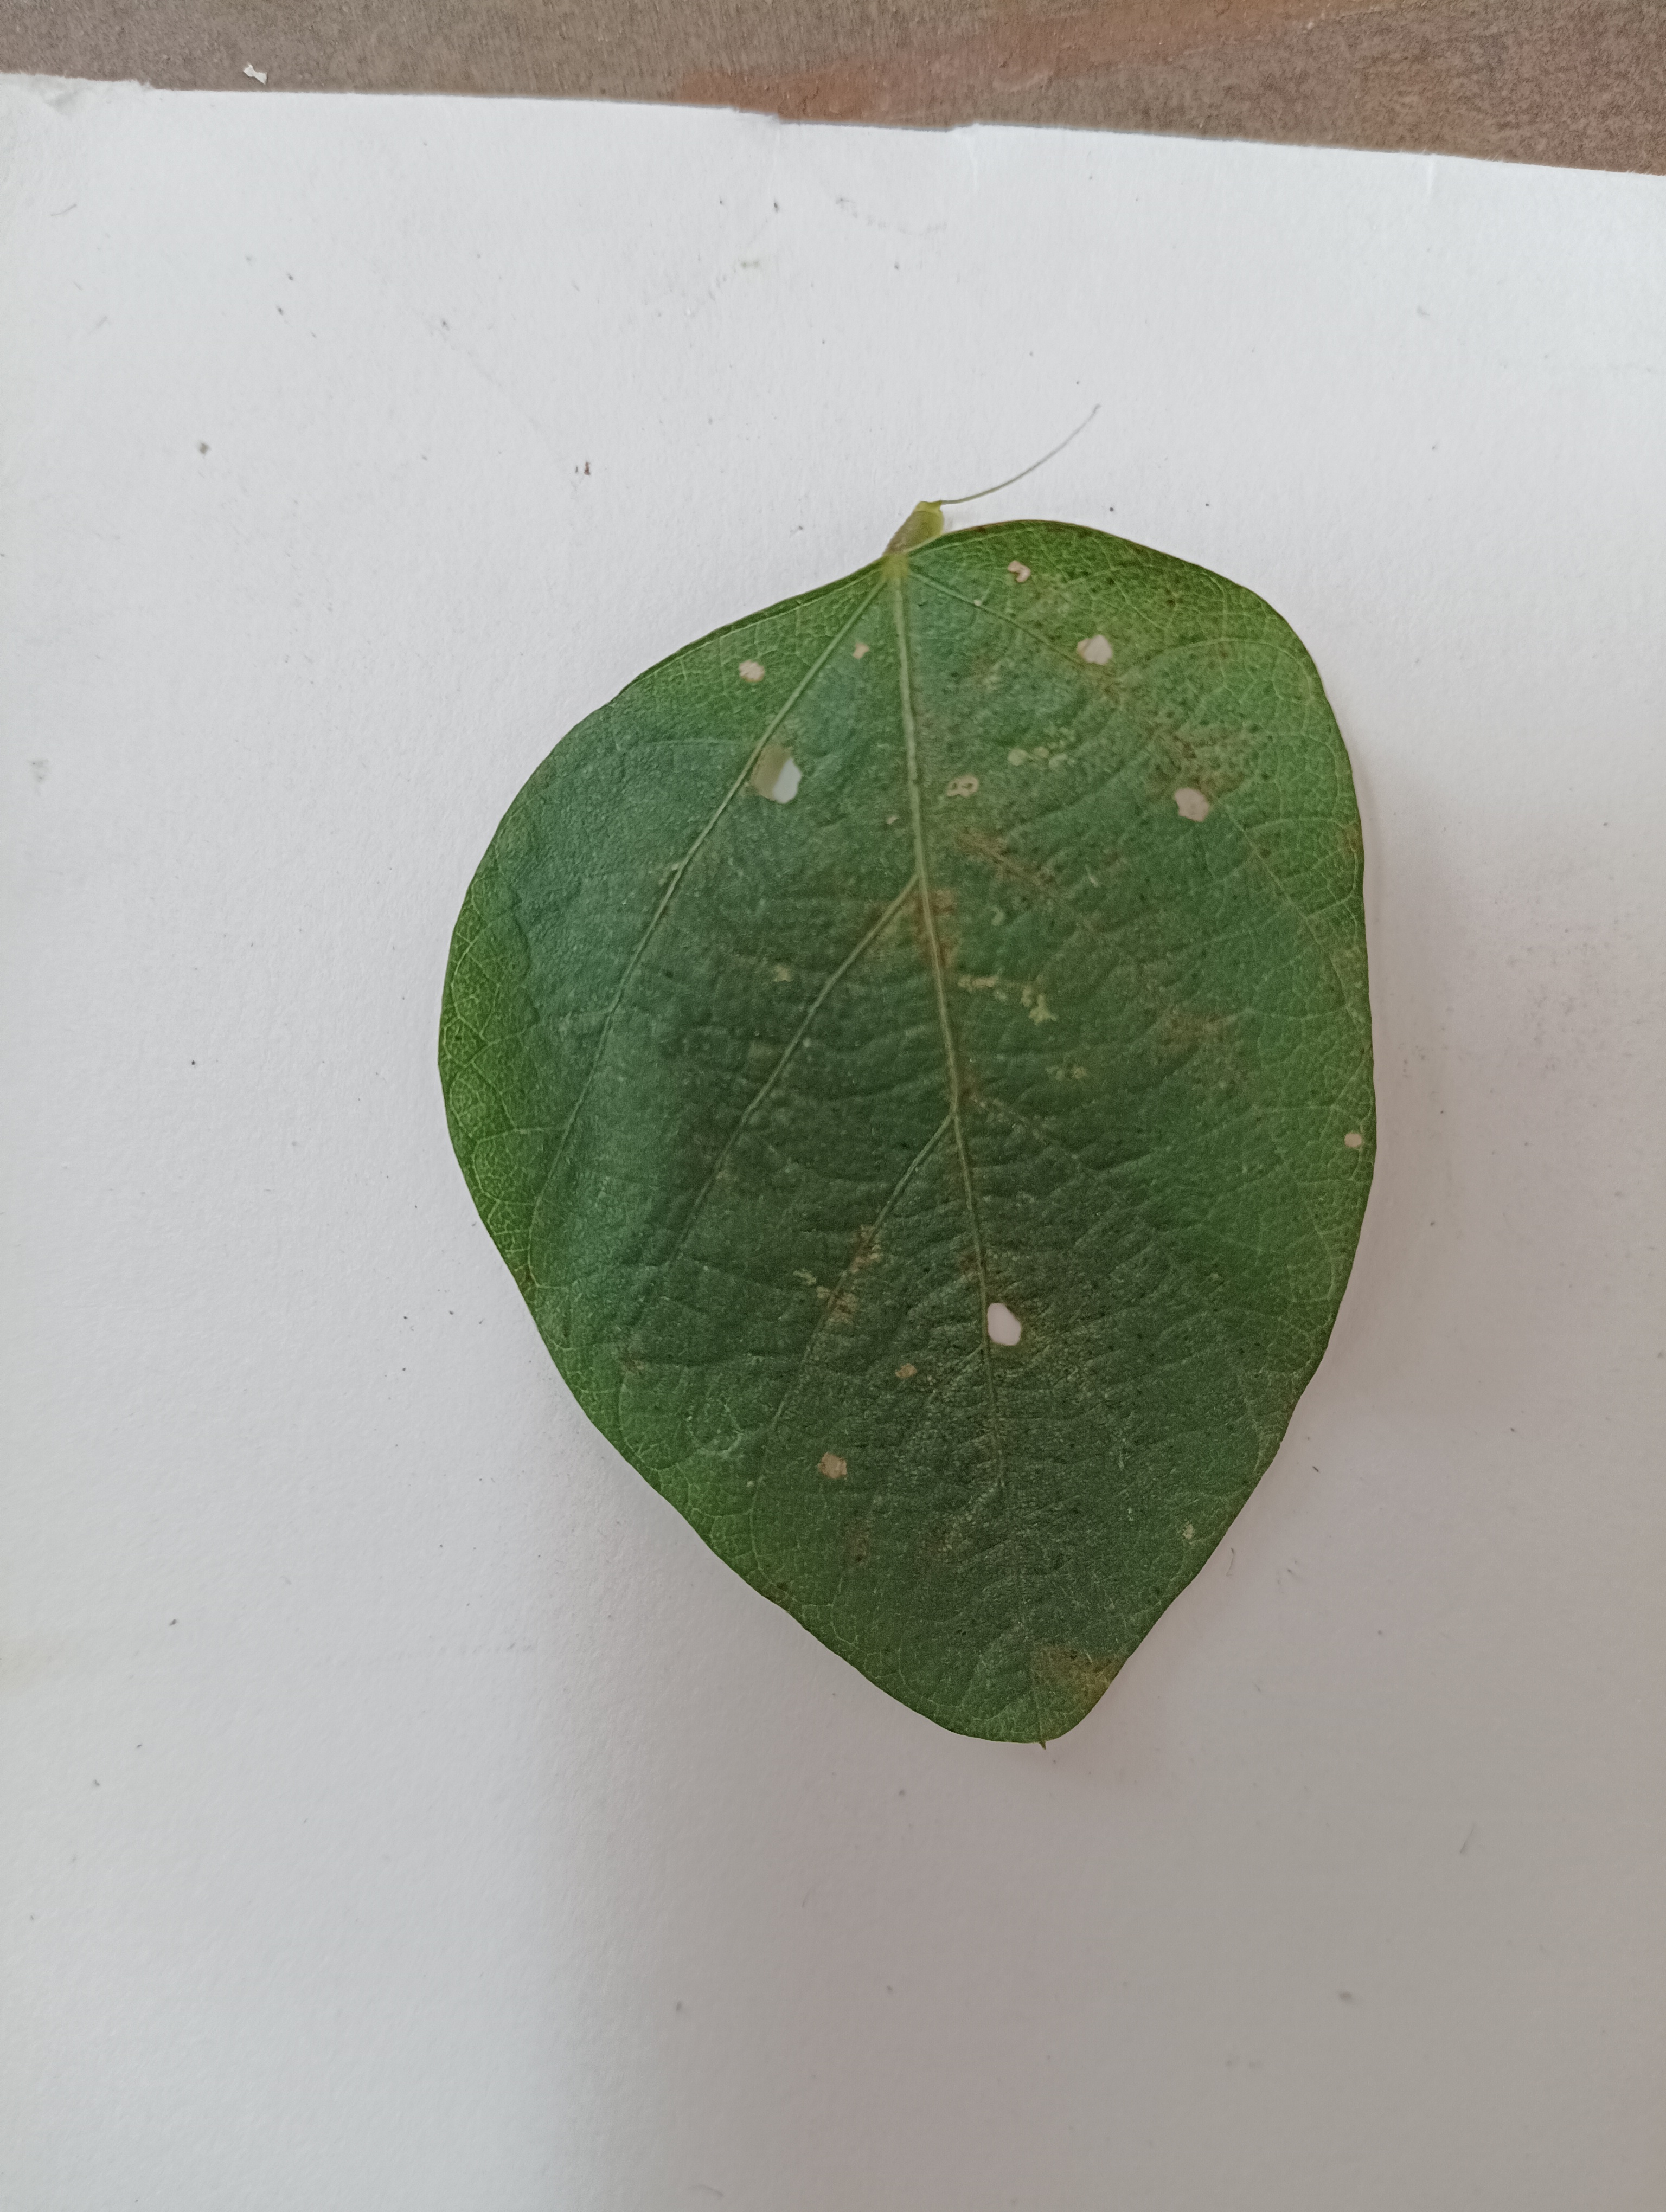
Label: Healthy